Mullett Arena

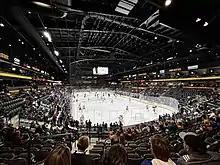
Mullett Arena from the east end before an Arizona Coyotes game

With their lease agreement at Gila River Arena expiring after the 2021–22 NHL season, the Arizona Coyotes were in talks by January 2022 with Arizona State University to temporarily use the ASU facility for what was to be their next three to four NHL seasons. On February 10, 2022, the Coyotes signed what was to be a three-year agreement to play their home games at ASU's facility, beginning with the 2022–23 NHL season. The additional cost of completing the arena to accommodate the Coyotes was approximately $19.7 million, which was paid for by the team. During the Coyotes' short tenure in the building, it officially had the lowest permanent seating capacity in the NHL in the modern-day era.